Purple-crowned fairywren

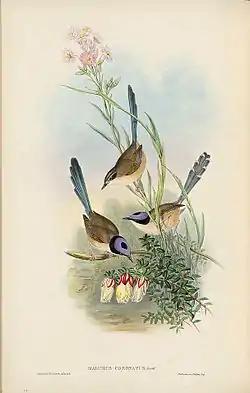
An illustration of purple-crowned fairywrens by H. C. Richter in "The Birds of Australia", 1840-1848

The purple-crowned fairywren was first collected in 1855 and 1856 by the explorer Joseph Ravenscroft Elsey at Victoria River and Robinson River. The species was first described by the ornithologist John Gould in 1858. The specific name comes from the Latin word ', meaning crown. Gregory Mathews described the subspecies "M. c. macgillivrayi" in 1913. Subspecies designation was originally based on differences in plumage coloration and body size of museum skins. More recent genetic analyses continue to support this split. The species has also been placed in the monotypic genus "Rosina", but protein evidence supports its placement in the current genus. Alternative names for the purple-crowned fairywren include crowned superb warbler, lilac-crowned fairywren, lilac-crowned wren, mauve-crowned wren, purple-crowned warbler, purple-crowned wren, and purple-crowned wren-warbler.